The Tenant of Wildfell Hall

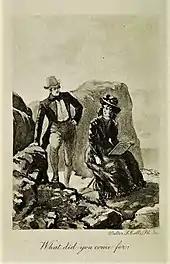
Helen and Gilbert by Walter L. Colls

Part two (Chapters 16 to 44) is taken from Helen's diaries, in which she describes her marriage to Arthur Huntingdon. The handsome, witty Huntingdon is also spoilt, selfish and self-indulgent. Before marrying Helen, he flirts with Annabella Wilmot, and uses this to manipulate Helen and convince her to marry him. Helen, blinded by love, marries him, and resolves to reform him with gentle persuasion and good example. After the birth of their only child, also called Arthur, Huntingdon becomes increasingly jealous of their son and his claims on Helen's attentions and affections.